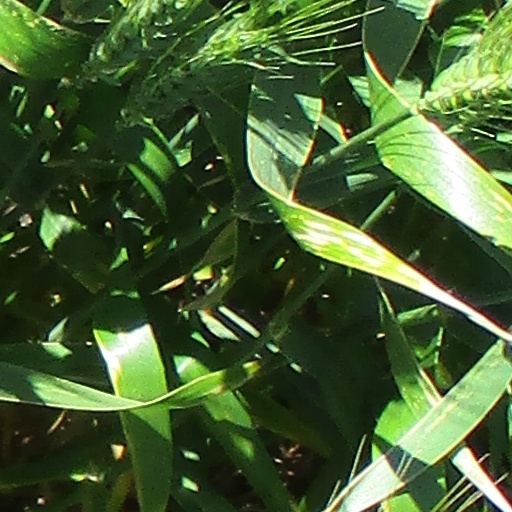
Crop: wheat